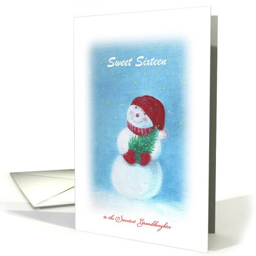
this little snowman can melt your heart ? sweet granddaughter on christmas day card